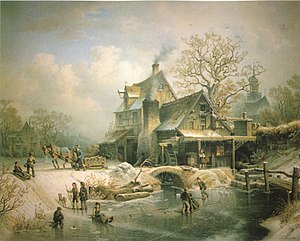
Kunstblad / Motiver og kunstnere / Verdslige motiver
'Vinterlandskab med Mølle', farvelitografi efter Johannes Bartholomäus Duntze, ca. 1867
Et kunstblad er et grafisk produkt, der kan være indrammet under glas og ved ophængning tjene som udsmykning.